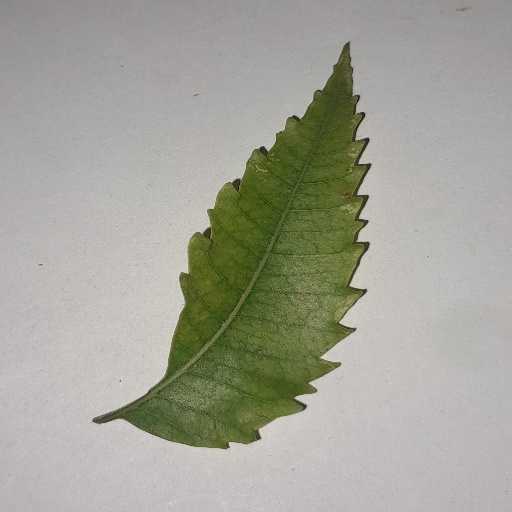
Species: Neem
Leaf condition: Yellow Leaf